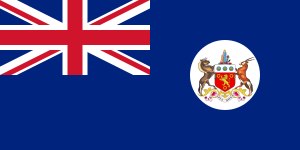
Kapkoloniens flag
FIAV 110010.svg Flag ratio: 1:2
Kapkoloniens flag blev først taget i brug 12. maj 1875 og var erstattet af Unionen Sydafrikas flag den 31. maj 1910. Det er et Blue Ensign med Kapkoloniens hjelmfigur sat ind med en oval form omkring sig.